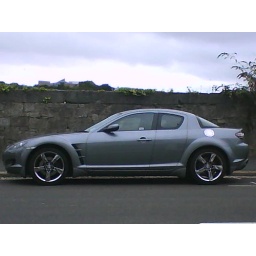
another car to add to the set,seen this one down the road by our local shops..